Home Laundry Company

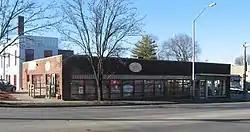
Home Laundry Company, March 2010

Home Laundry Company is a historic laundry building located at Bloomington, Monroe County, Indiana. The original section was built in 1922, and is a two-story, roughly square, red brick building. A one-story Moderne style wraparound addition was built in 1947–1948. It continued to house a laundry when listed in 2000 and currently houses a Chinese restaurant..